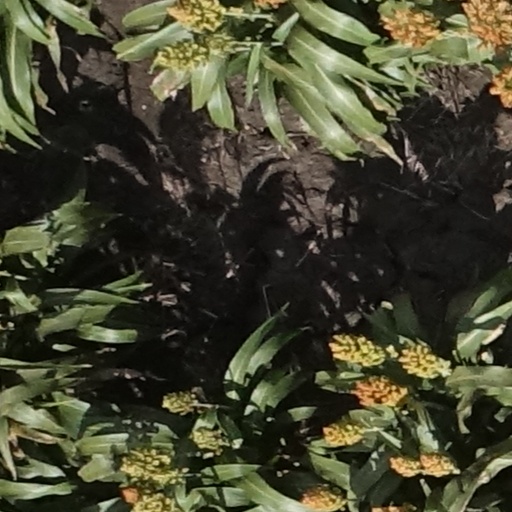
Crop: sorghum